Transportation in New Jersey

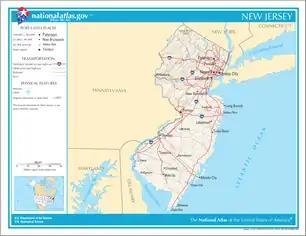
Map of New Jersey showing major roads and cities

Transportation in New Jersey utilizes a combination of road, rail, air, and water modes. New Jersey is situated between Philadelphia and New York City, two major metropolitan centers of the Boston-Washington megalopolis, making it a regional corridor for transportation. As a result, New Jersey's freeways carry high volumes of interstate traffic and products. The main thoroughfare for long distance travel is the New Jersey Turnpike, the nation's fifth-busiest toll road. The Garden State Parkway connects the state's densely populated north to its southern shore region. New Jersey has the 4th smallest area of U.S. states, but its population density of 1,196 persons per sq. mi (462 persons per km) causes congestion to be a major issue for motorists.